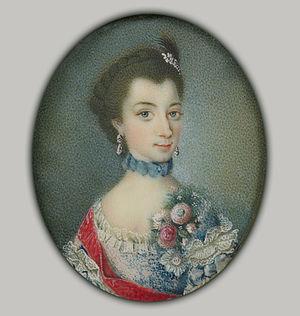
Christiane Sophie Albertine, Duchesse de Mecklembourg-Strelitz était un membre de la maison ducale de Mecklembourg-Strelitz.